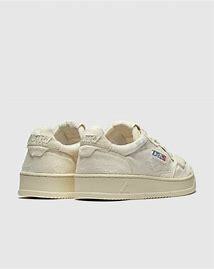
Brand: Autry
Model: Action Shoes 100